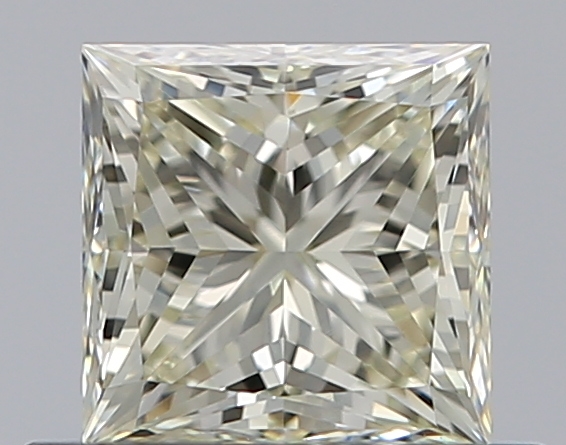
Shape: princess
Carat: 0.62
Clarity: VVS2
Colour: N
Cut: EX
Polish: EX
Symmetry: VG
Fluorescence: N
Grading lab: GIA
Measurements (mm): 4.57 x 4.54 x 3.34